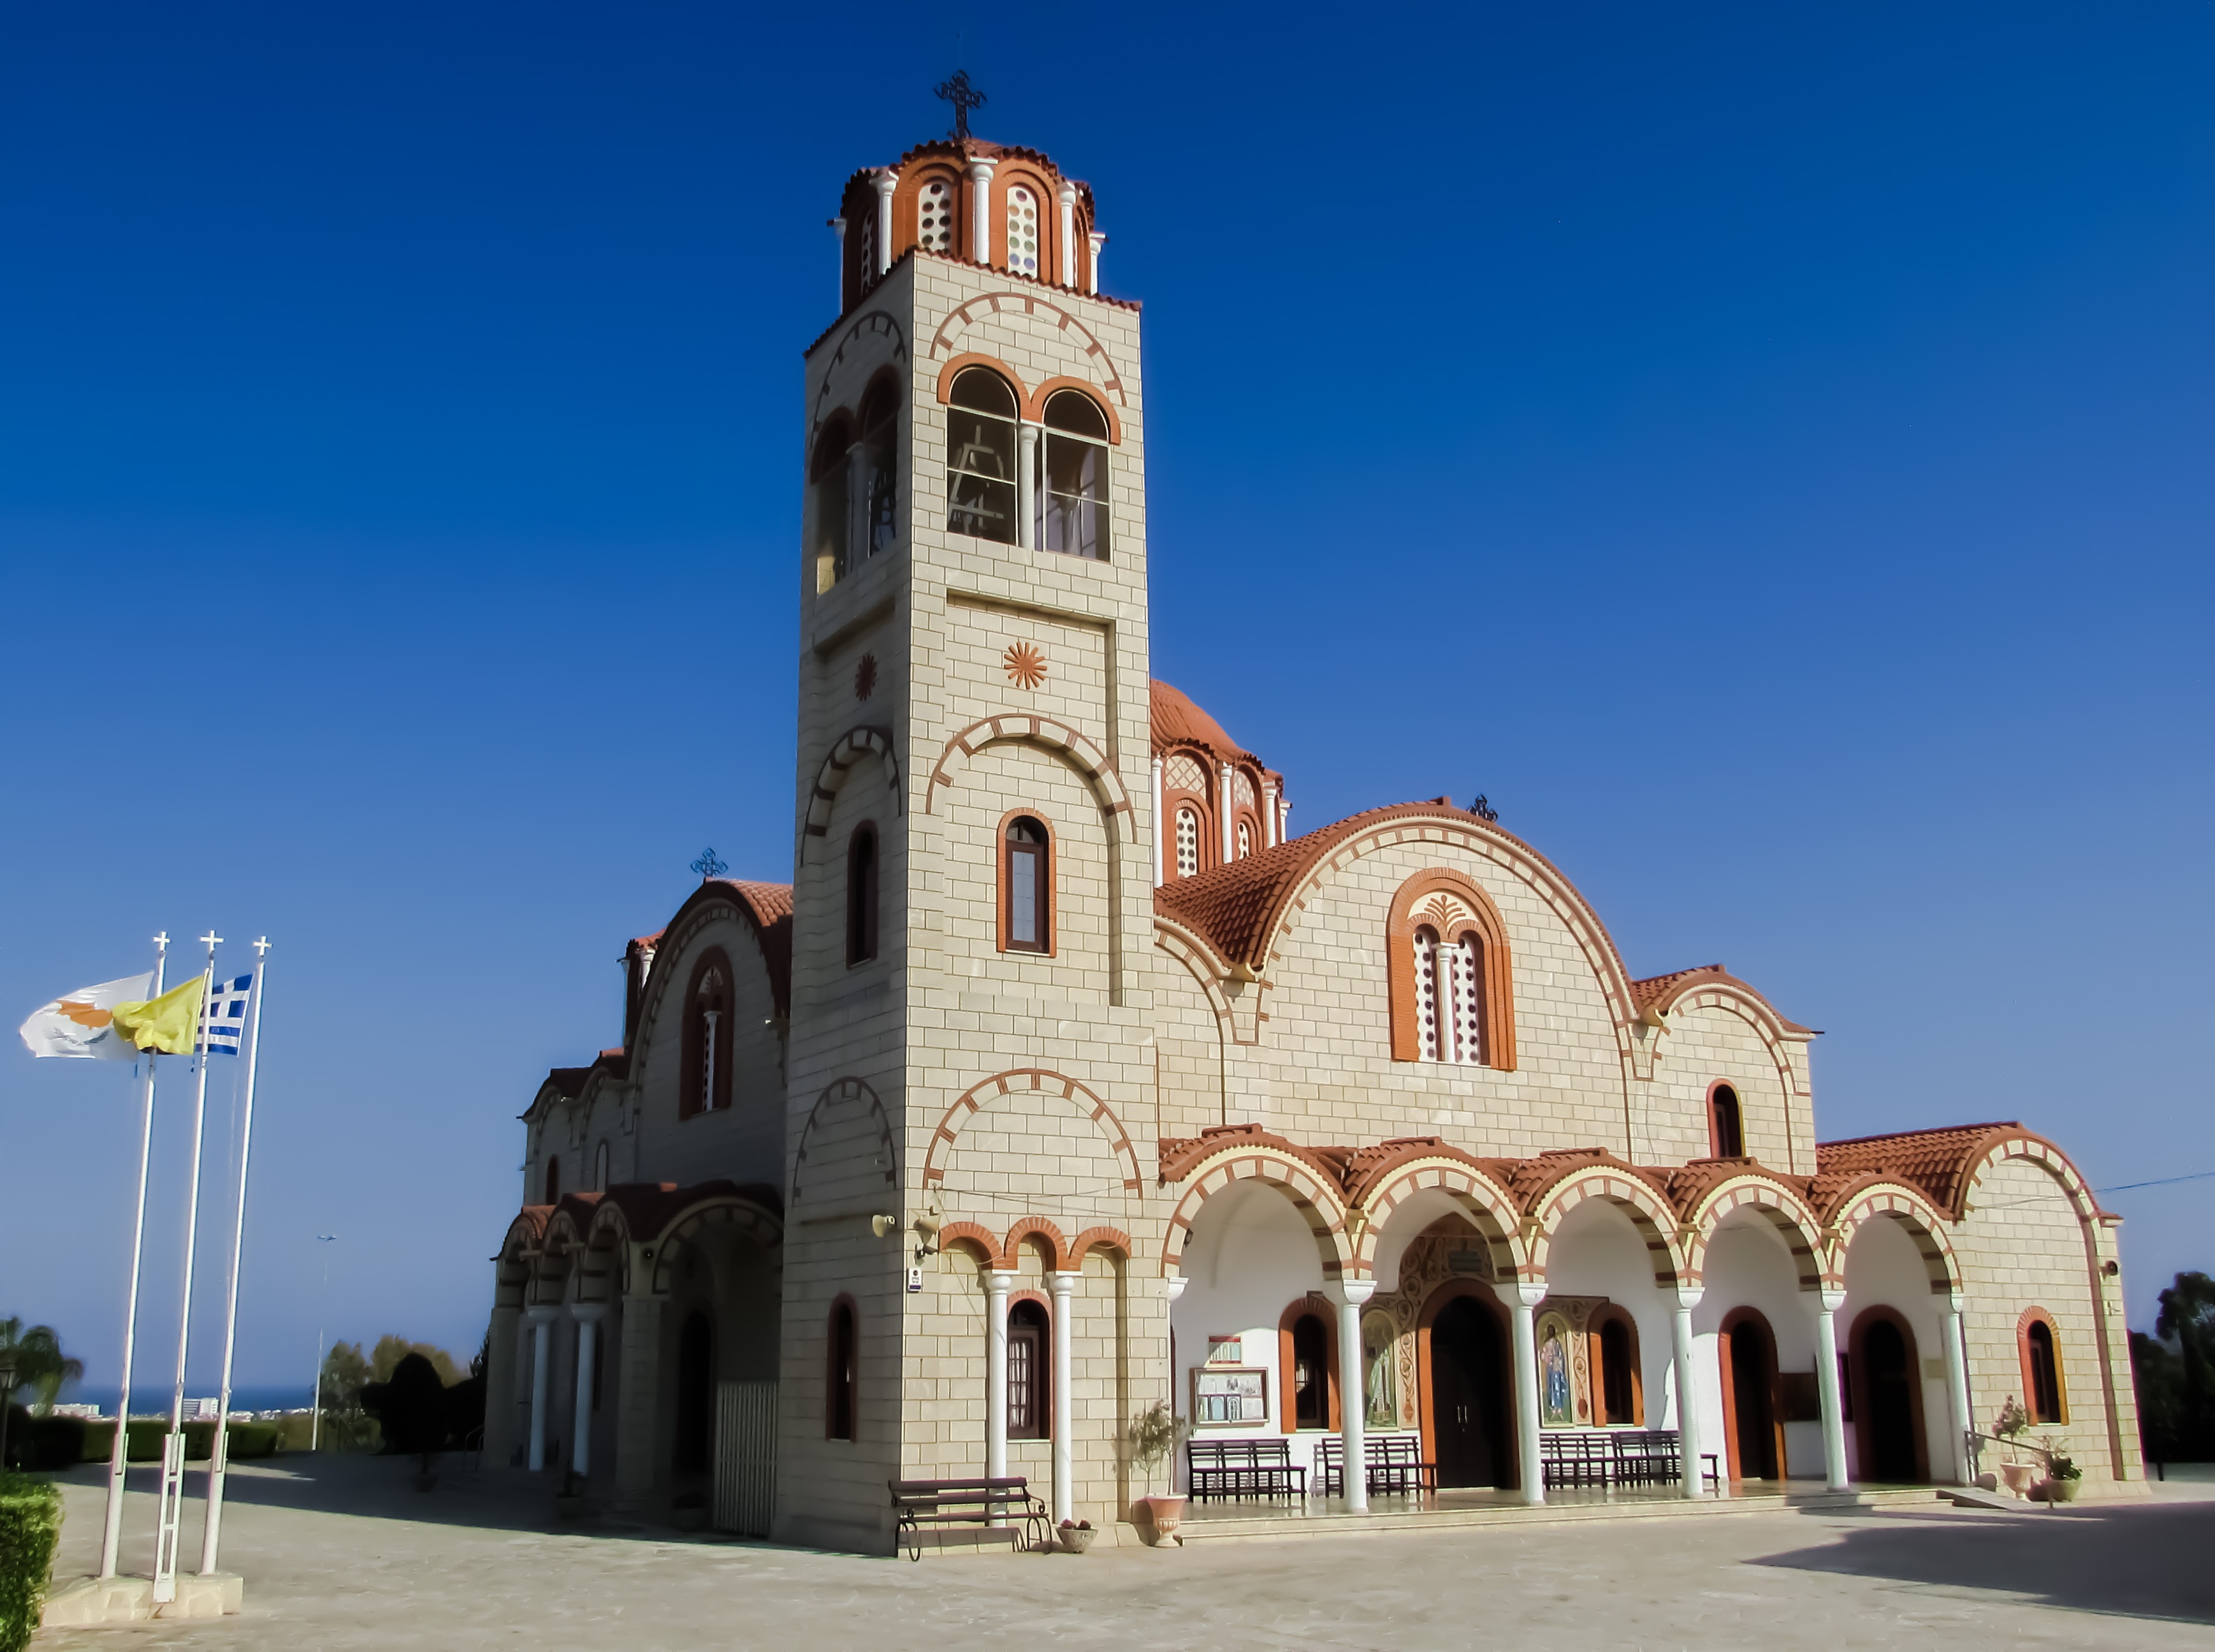
architecture, town, building, tower, religion, landmark, church, cathedral, place of worship, bell tower, monastery, orthodox, basilica, cyprus, paralimni, ayia varvara, historic site, byzantine architecture, spanish missions in california